First Parish in Brookline

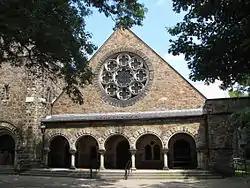
First Parish in 2010

First Parish in Brookline is a Unitarian Universalist church in Brookline, Massachusetts. It is a Welcoming Congregation and a member of the Unitarian Universalist Association. The church has existed for over 300 years, in several different meeting houses in the town of Brookline. The church is also notable for its stained glass windows.